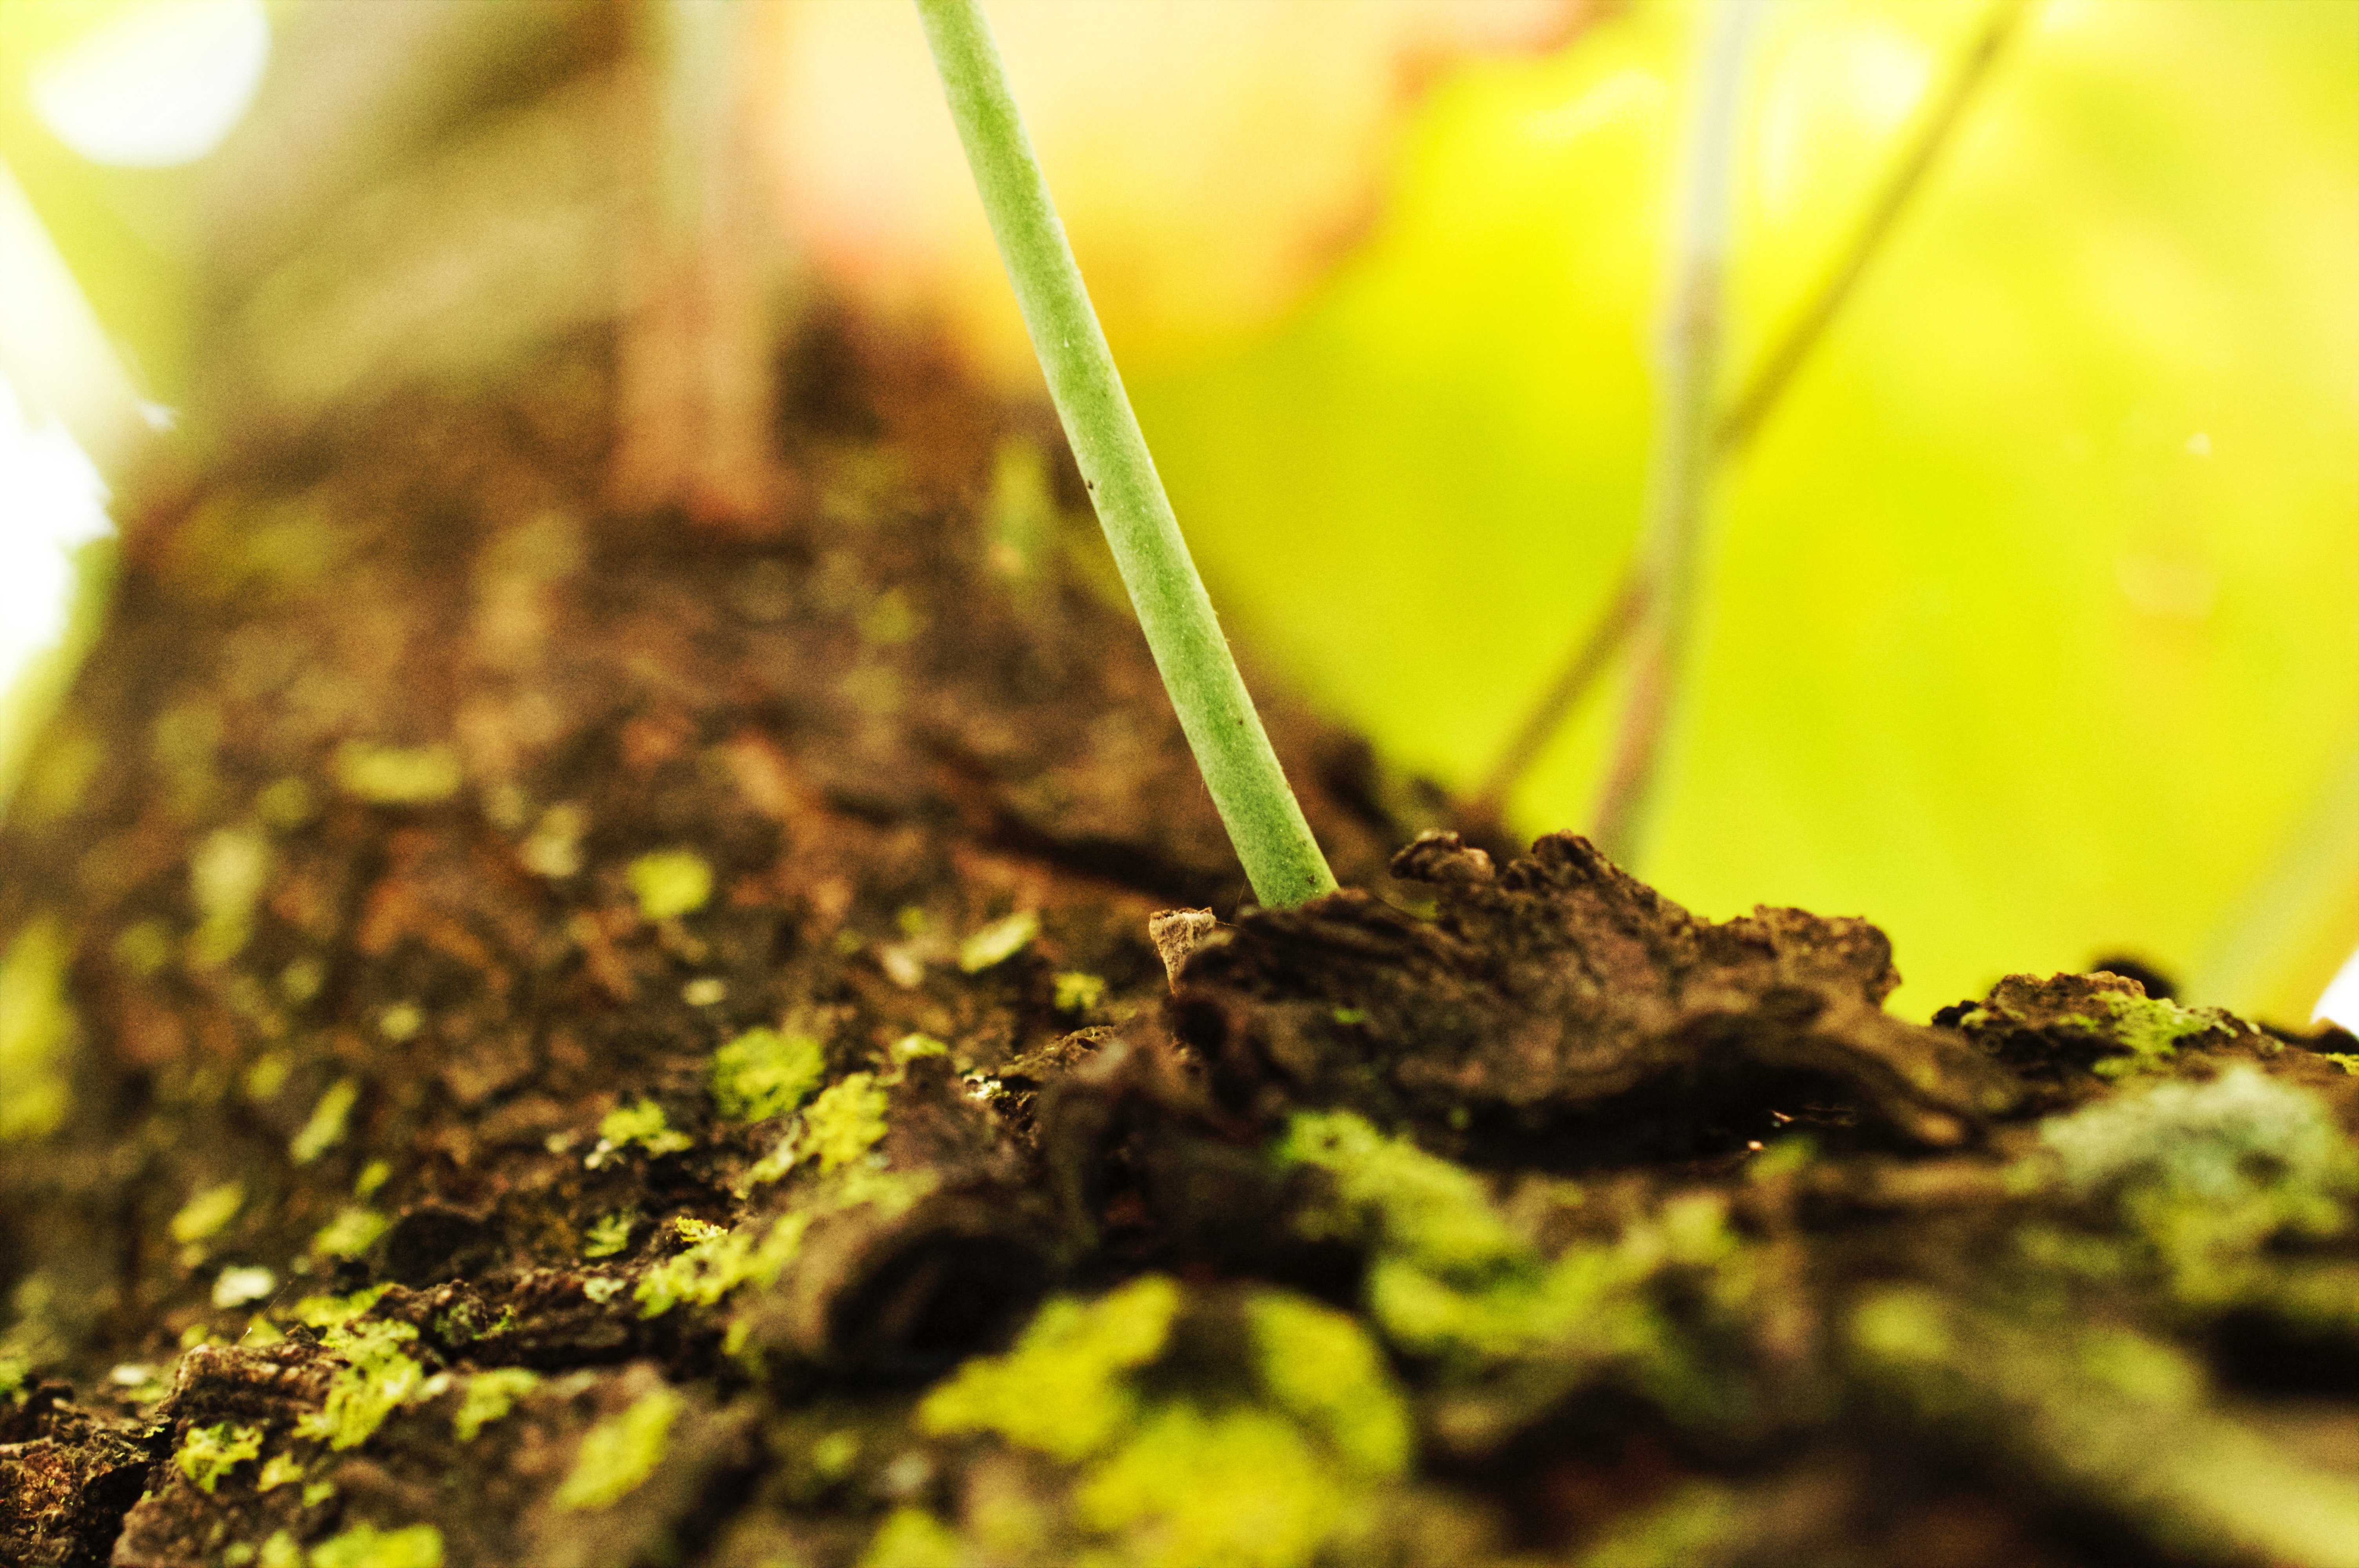
plant, leaf, flower, moss, green, produce, soil, amphibian, yellow, flora, close up, algae, macro photography, land plant